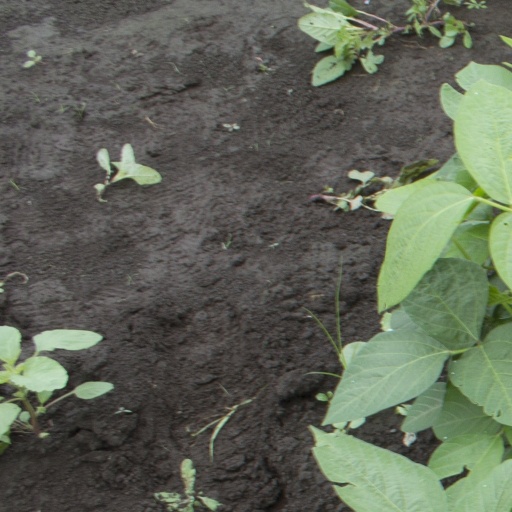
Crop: soybean